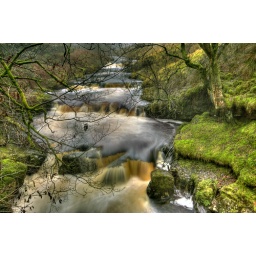
Taken from a little wooden bridge crossing the River Rawthey in Uldale.